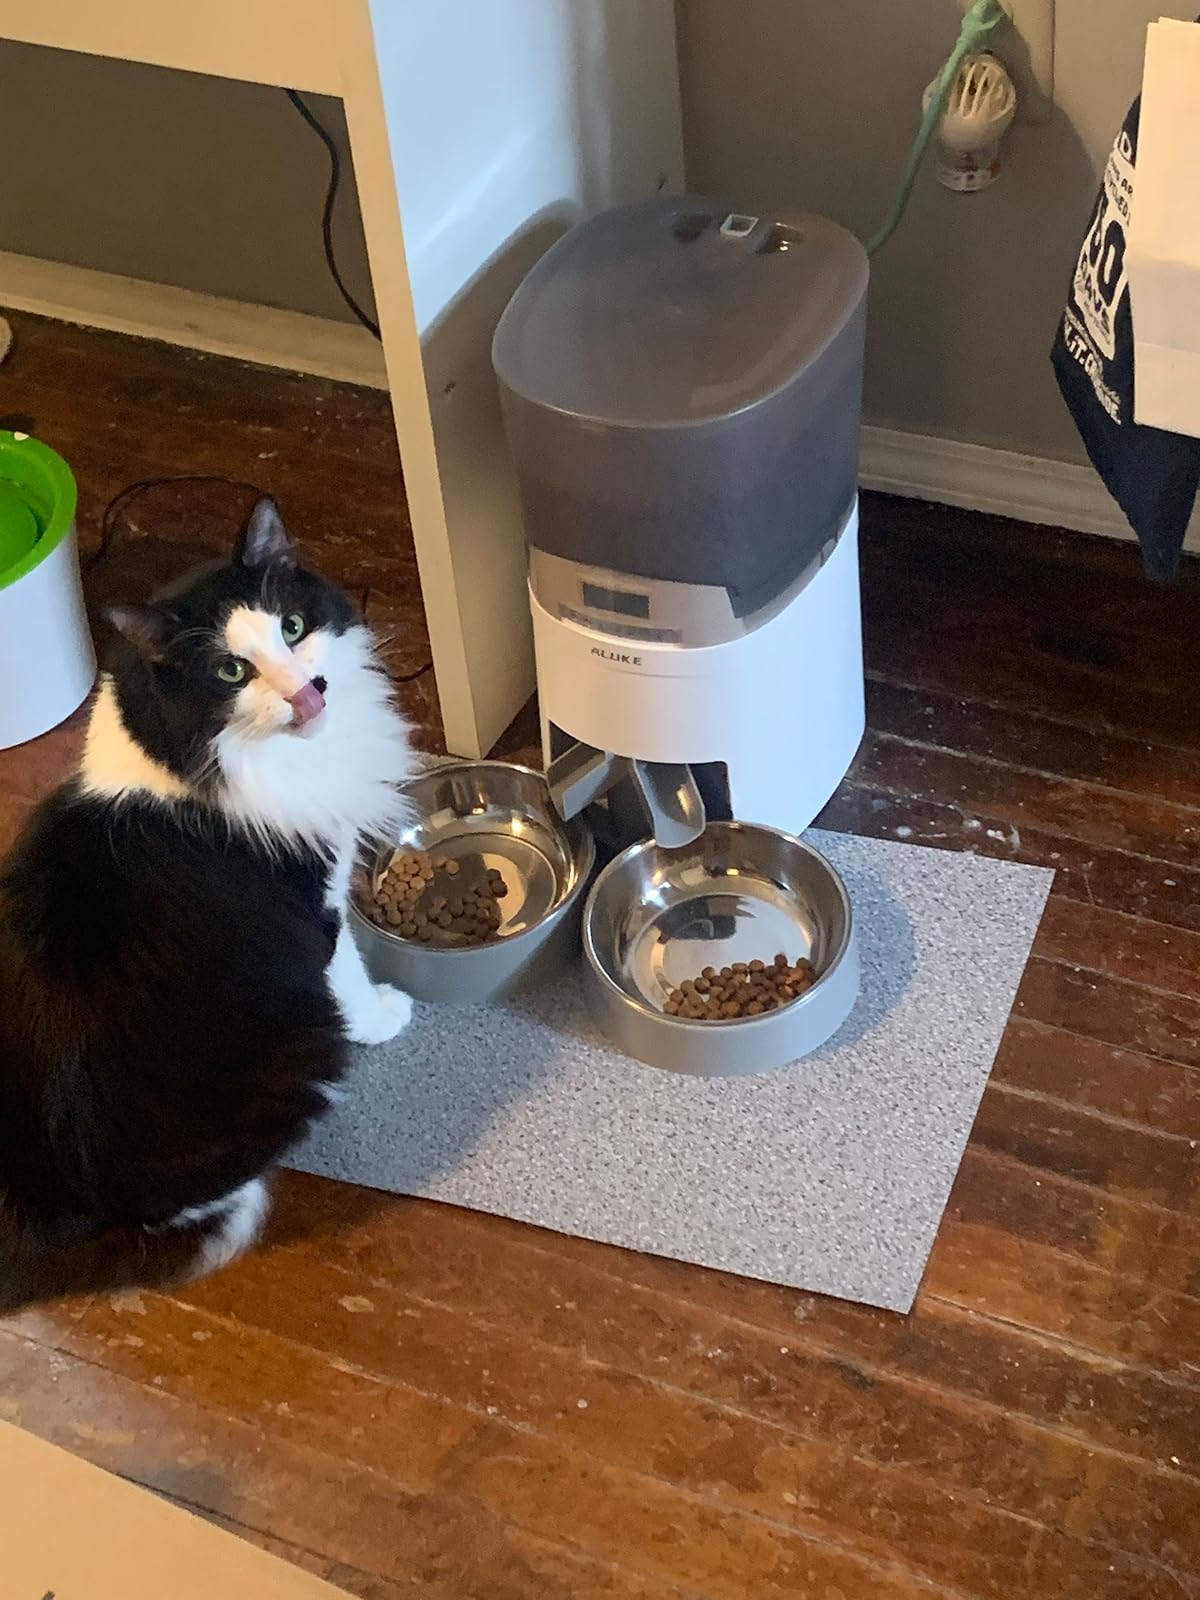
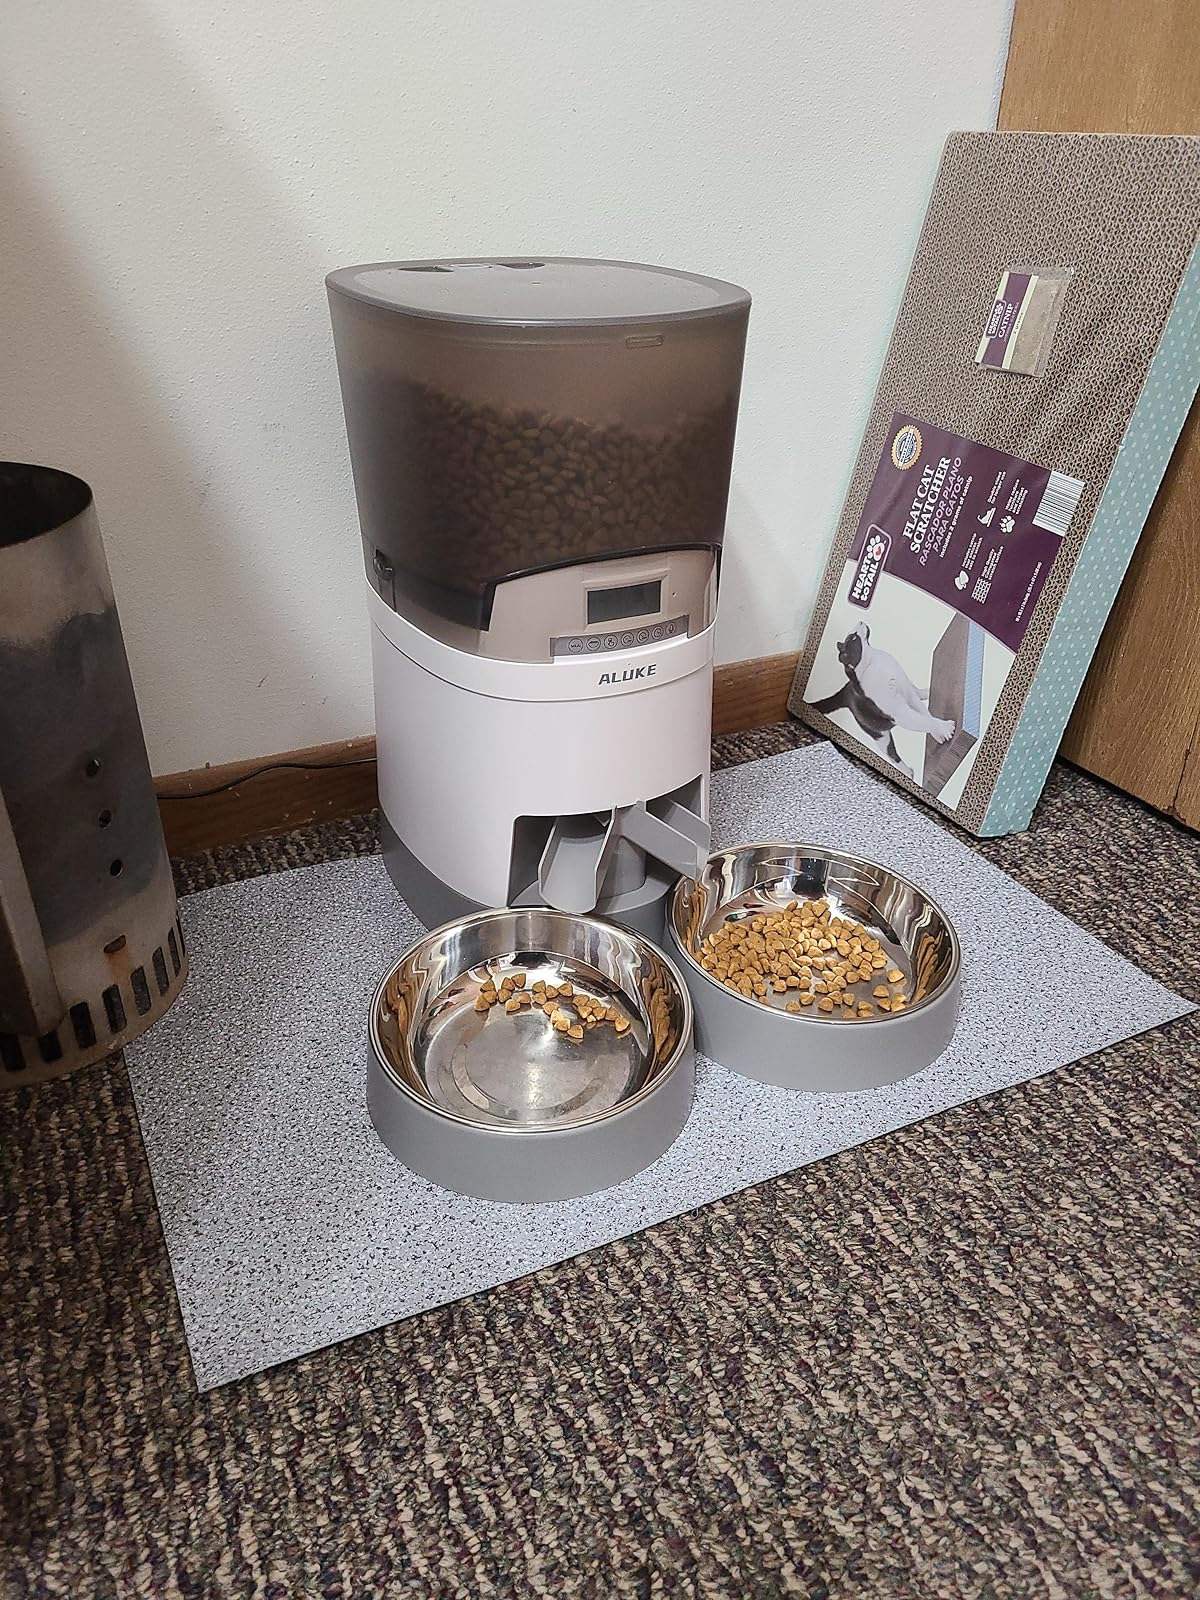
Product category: items_feeder
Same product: yes